Erich Kleiber

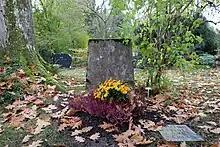
The grave of Kleiber and his wife at the cemetery of Hönggerberg

In Russell's view the collapse of Kleiber's hopes for the Staatsoper was a blow from which he did not recover. He died suddenly in Zürich on 27 January 1956, aged 65.